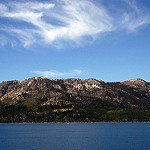
Label: mountain